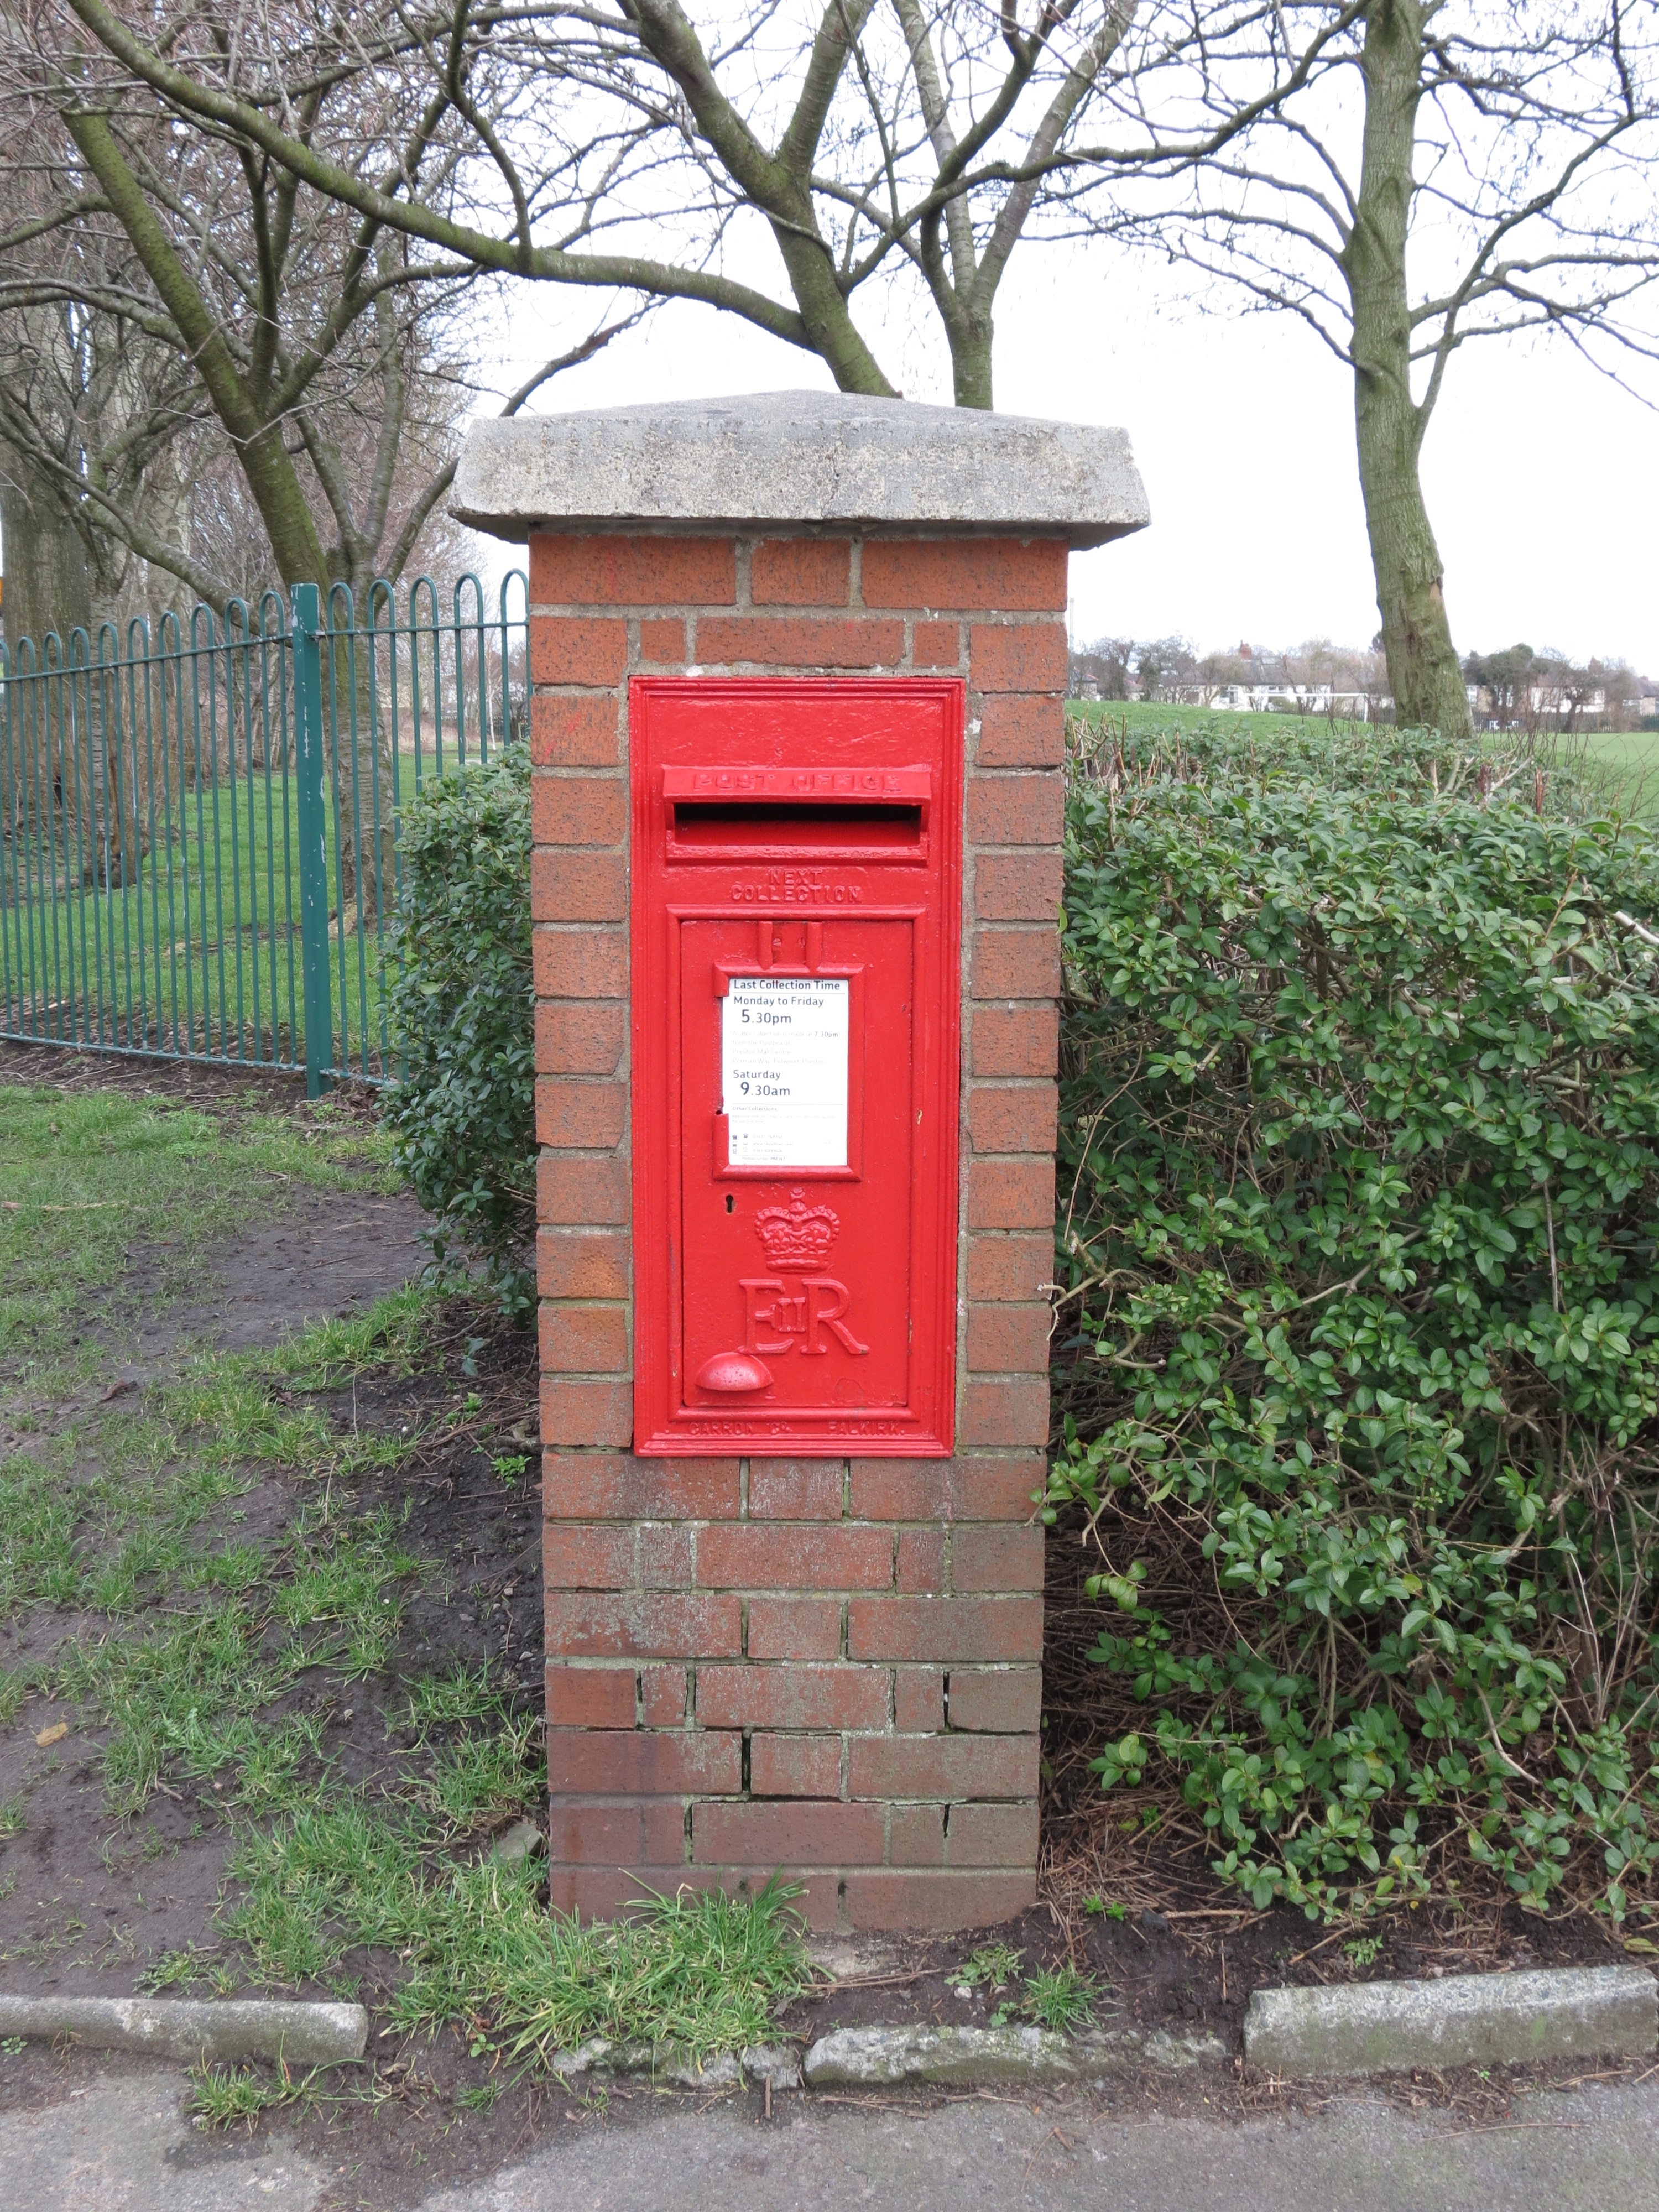
post, mailbox, mail, memorial, letter box, outhouse, postal, letters, post box, outdoor structure